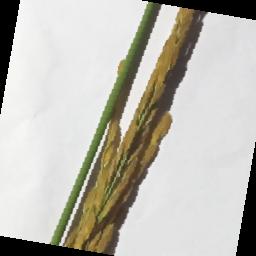
Label: Rice___Neck_Blast